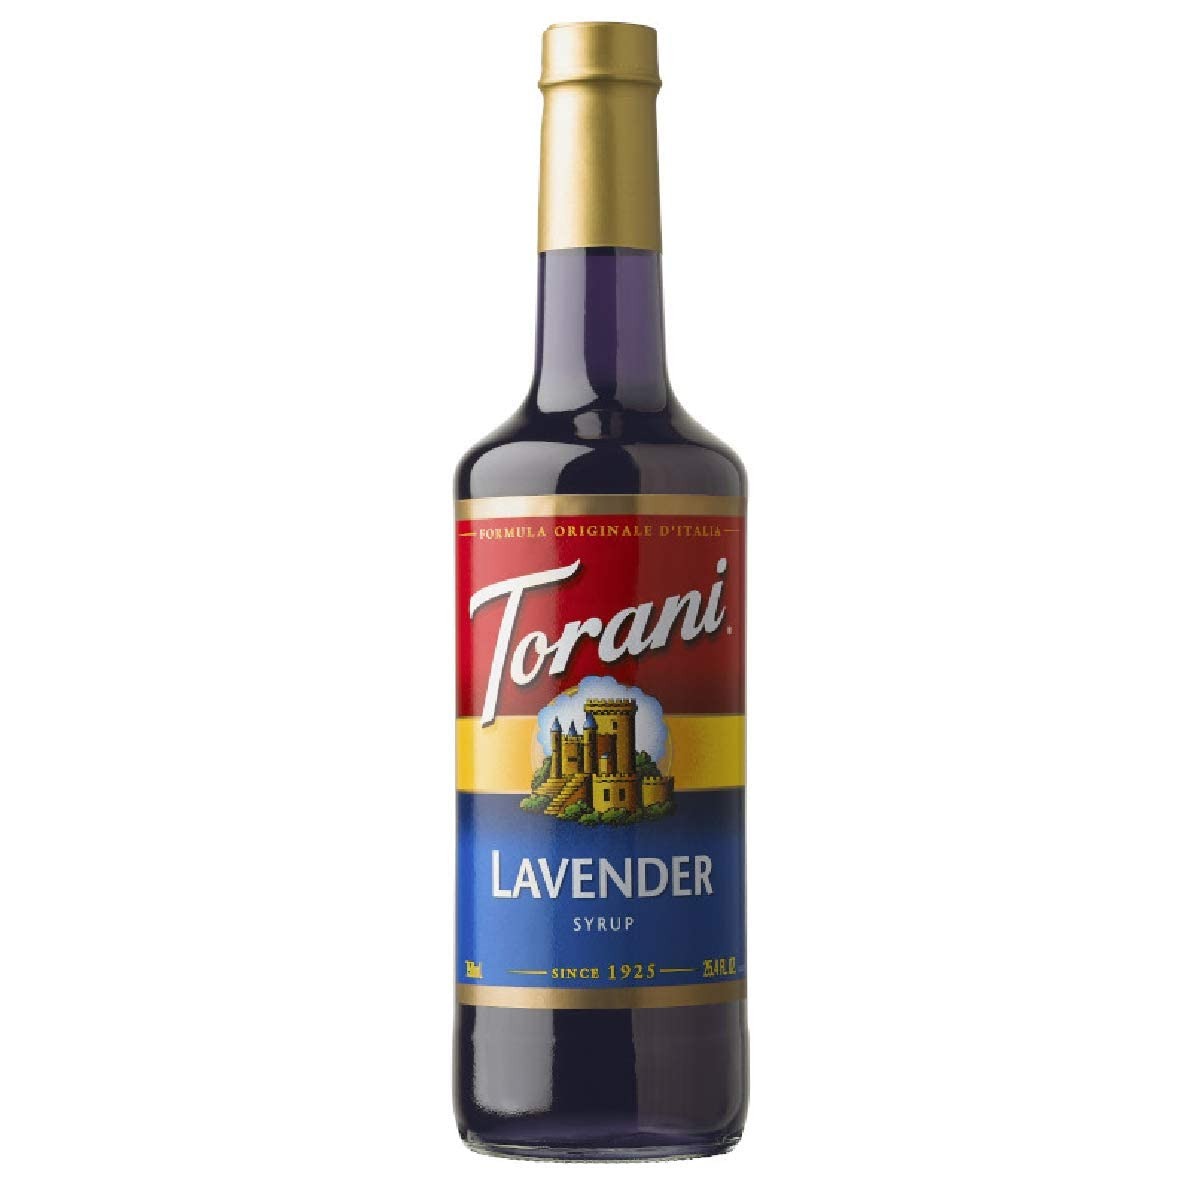
Item Name: Torani Coffee Syrup, Lavender Flavored Syrup for Drinks, 25.4 Fl Oz
Bullet Point: 750 ml glass bottle
Value: 25.5
Unit: Fl Oz

Price: 14.2